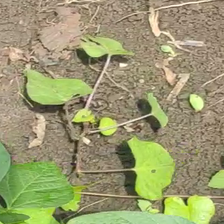
Weed species: Obscure_morning _glory(Ipomoea obscura)